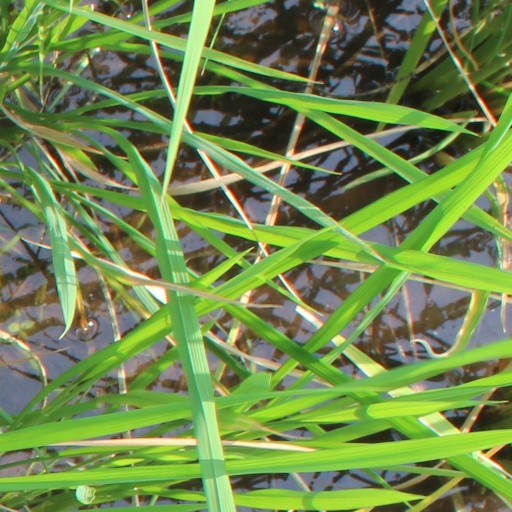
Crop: rice